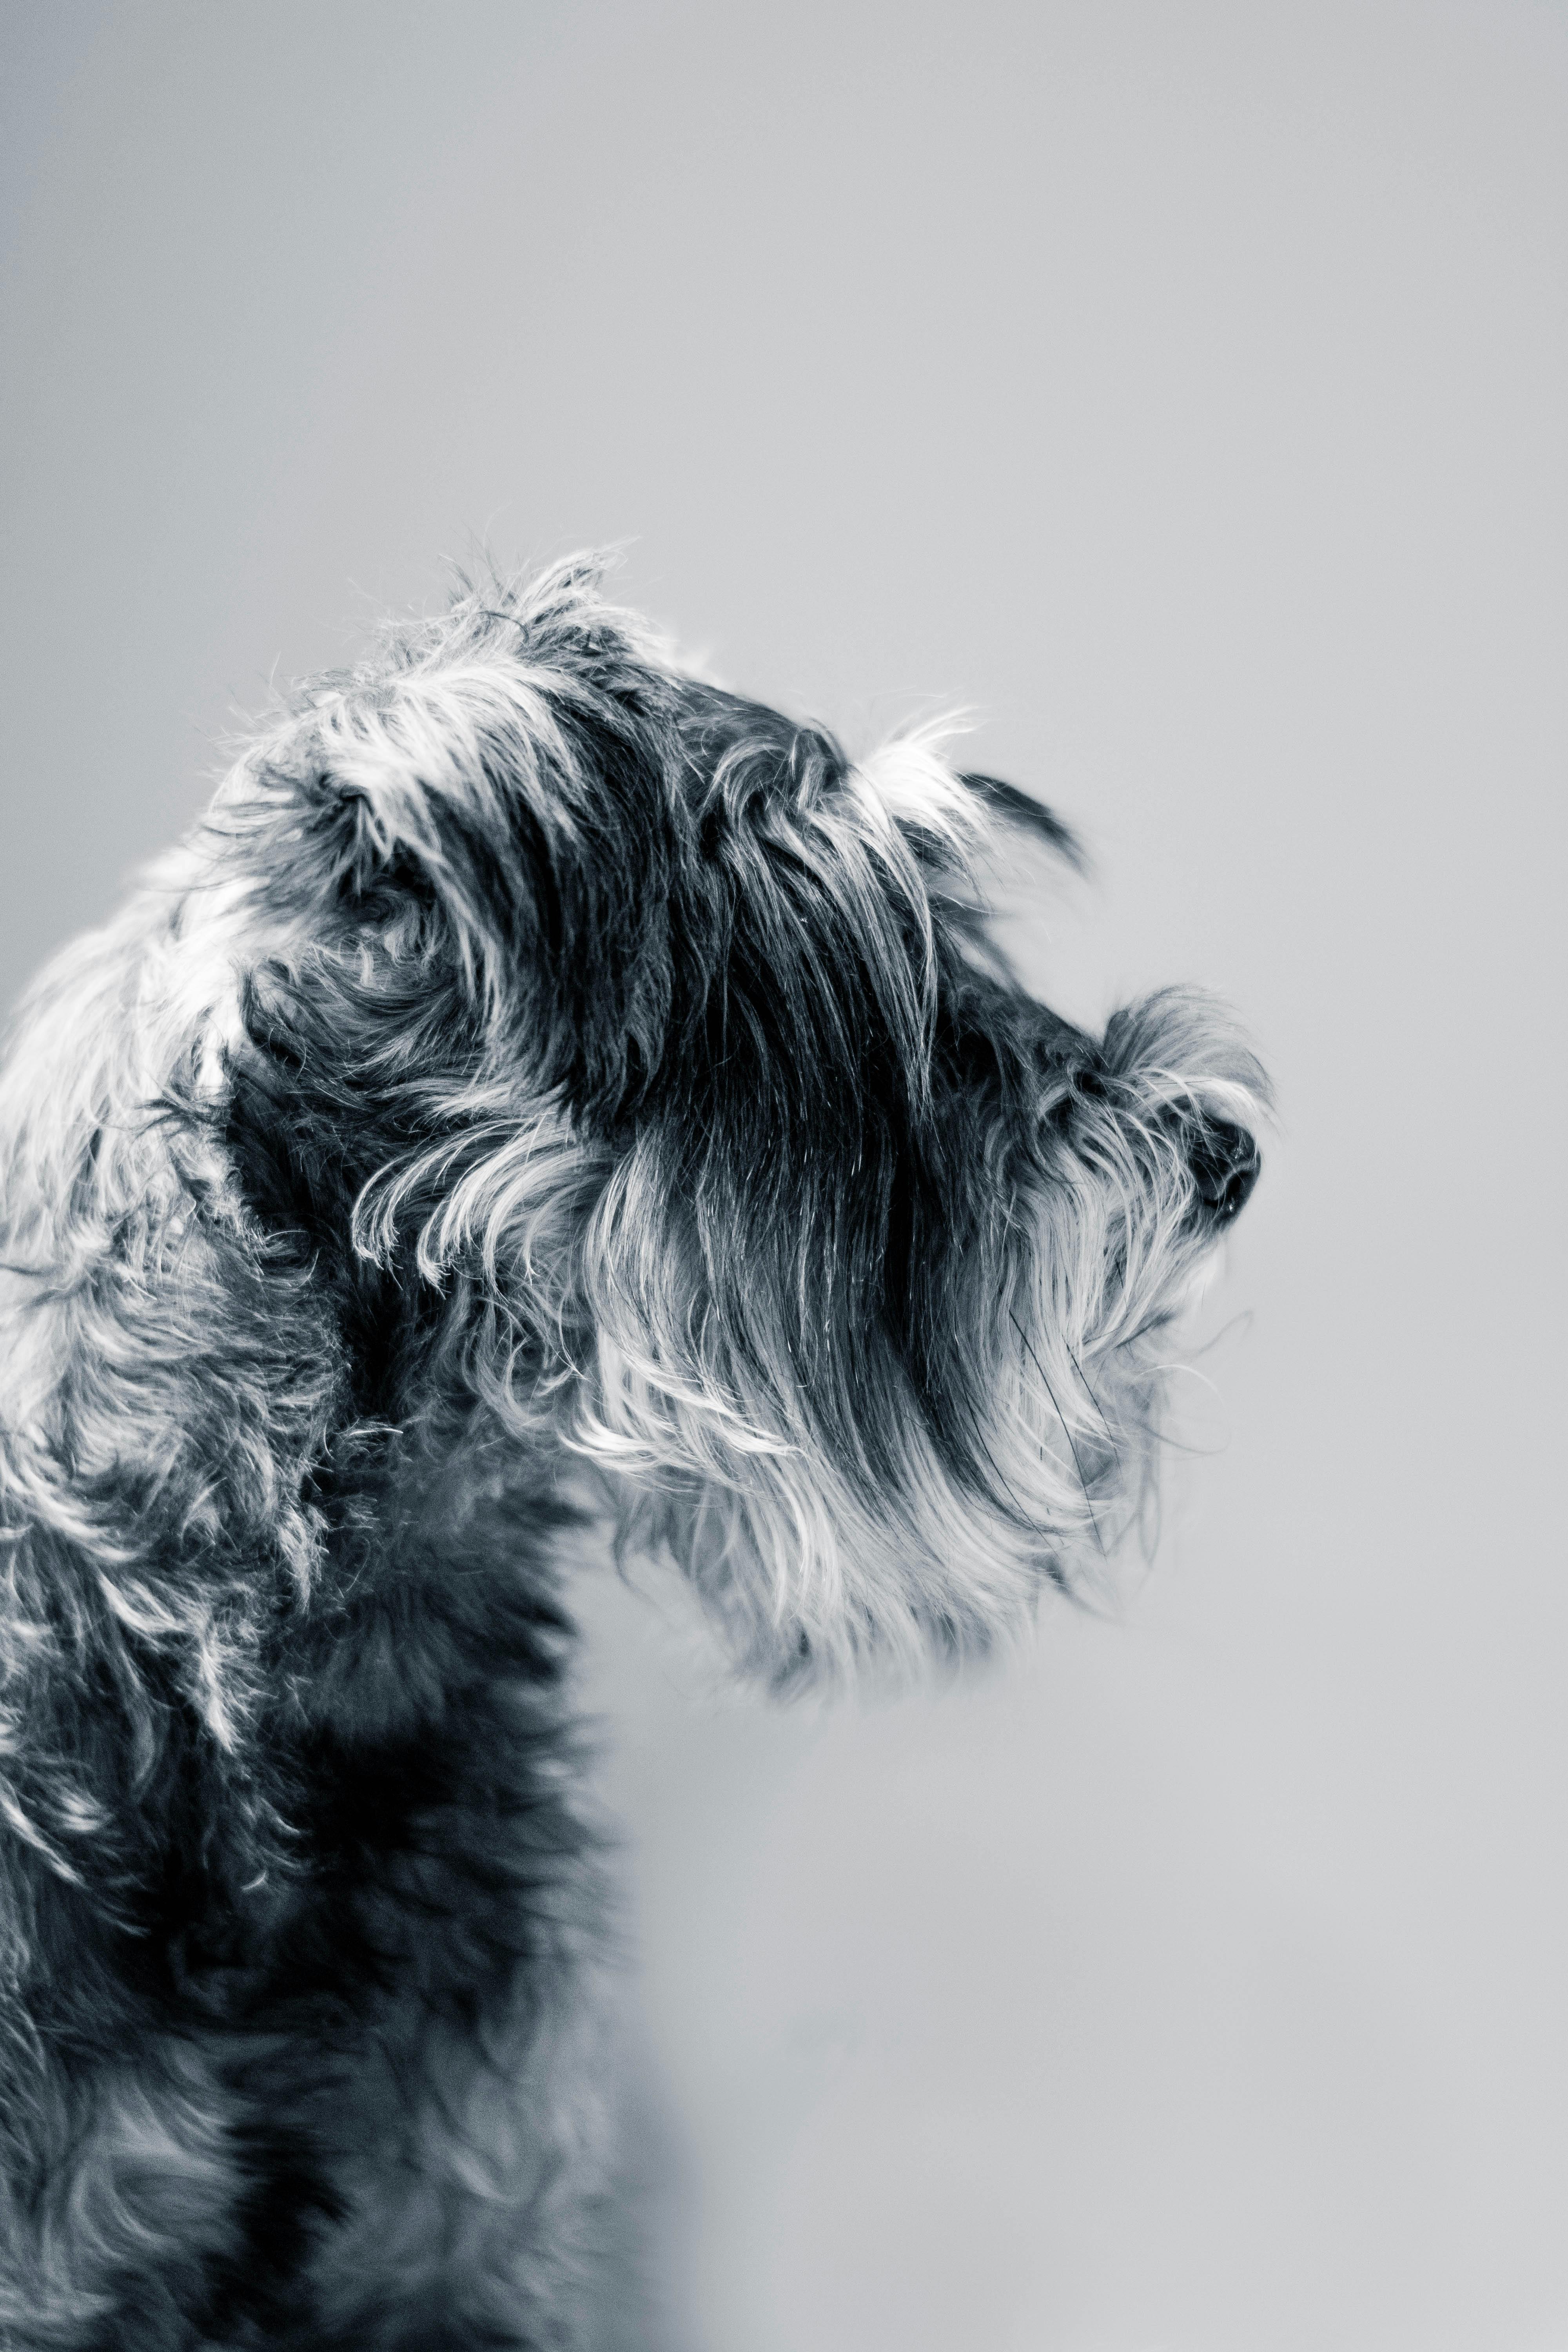
cat, dog, carnivore, dog breed, companion dog, terrier, fur, toy dog, monochrome photography, monochrome, liver, sporting group, water dog, small terrier, canidae